Blizzard and flood of 1863

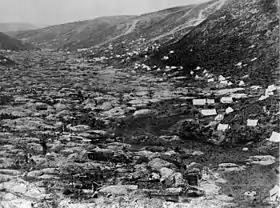
Gabriel's Gully during the height of the gold rush in 1862.

The weather up to mid June had been reasonably mild. By late June the winter snows had arrived, but were no more than were normal. Into July there was still no significant change from the routine weather patterns with snow building up in the higher country, although to a lesser extent than normal.